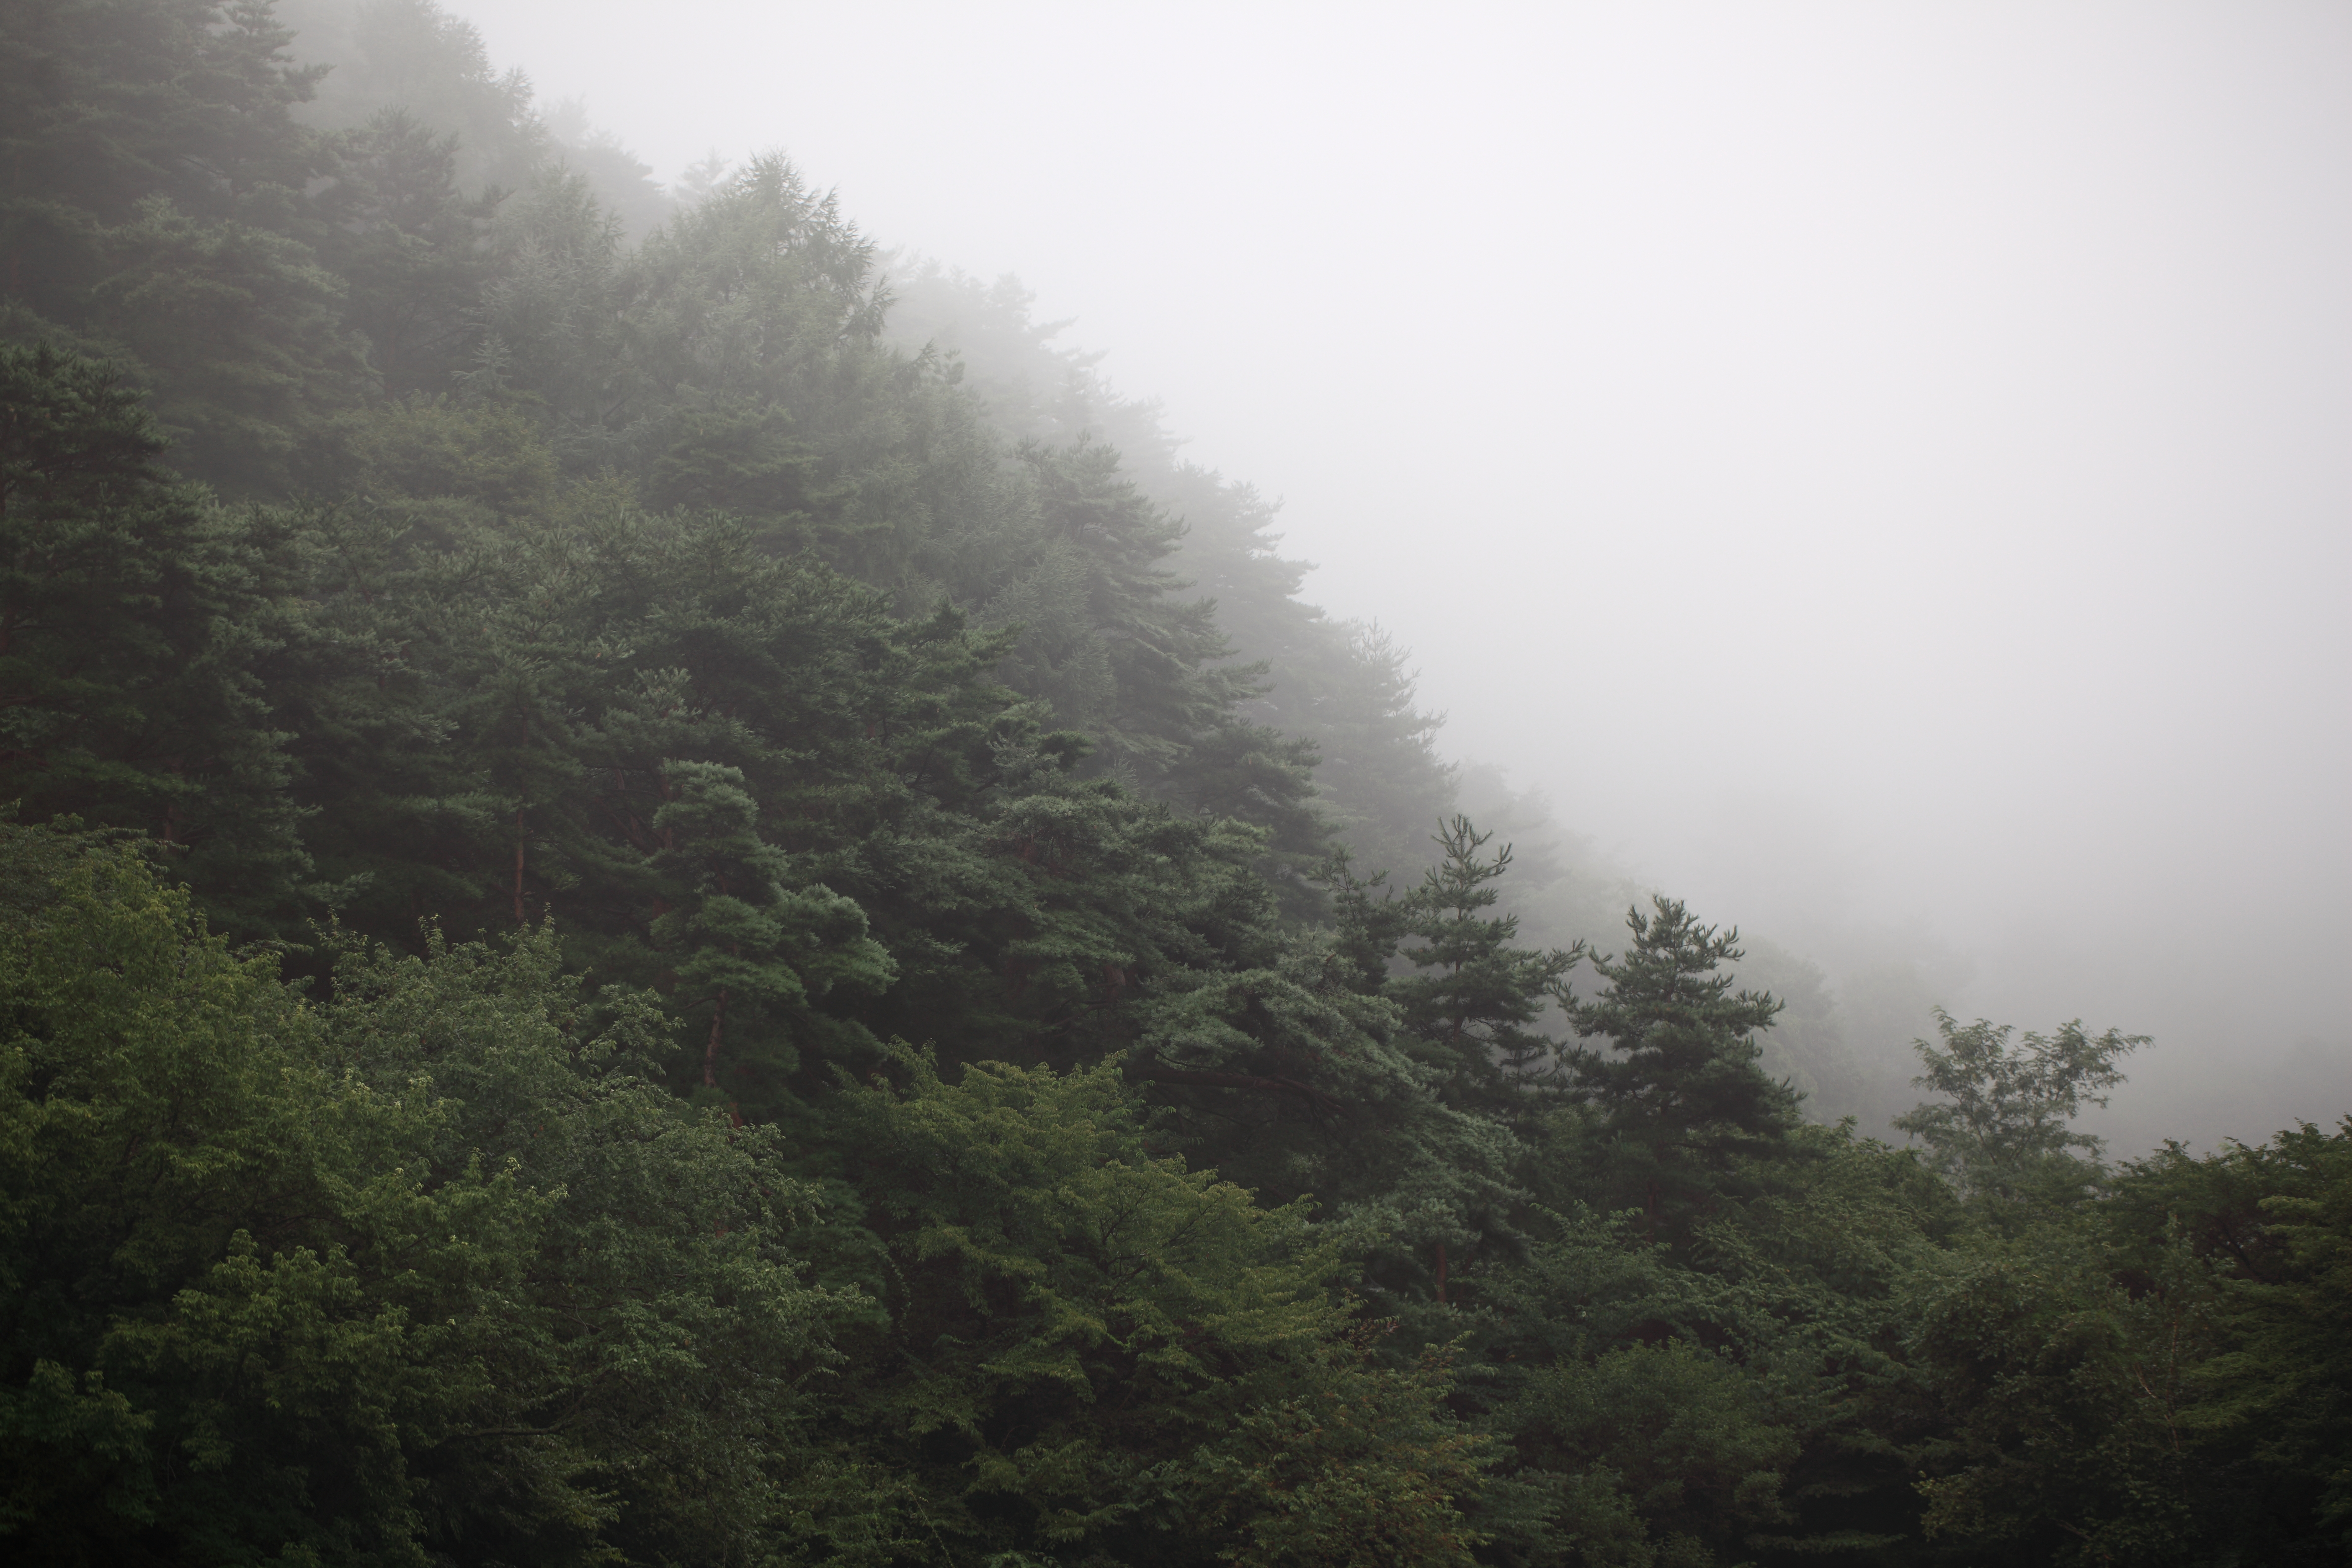
tree, nature, forest, mountain, fog, mist, sunlight, morning, leaf, hill, green, high, jungle, weather, haze, ridge, rainforest, 5d, hires, habitat, markii, hi, res, resolution, nagano, matsumoto, drizzle, natural environment, geographical feature, atmospheric phenomenon, mountainous landforms